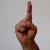
The image shows a hand gesture representing the letter 'D' in Indian Sign Language.